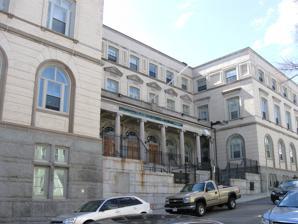
Building: Old East Boston High School
Country: United States of America
Year built: 1901
Not to be confused with East Boston High School . United States historic place Old East Boston High School U.S. National Register of Historic Places View of the Old East Boston High School façade. Show map of Boston Show map of Massachusetts Show map of the United States Location Boston, Massachusetts Coordinates 42°22′36″N 71°02′12″W / 42.3768°N 71.0368°W / 42.3768; -71.0368 Built 1901 Architect John Lyman Faxon ; Charles R. Greco Architectural style Renaissance NRHP reference No. 06000127 Added to NRHP March 15, 2006 Old East Boston High School (also known as Joseph H. Barnes School ) is an historic school building at 127 Marion Street in East Boston , Massachusetts .  It now acts as Section 8 housing for elderly or disabled people. This building is currently under consideration for Boston Landmark status by the Boston Landmarks Commission . The Renaissance style school was built in 1901 to a design by John Lyman Faxon and expanded in 1933 to a design by Charles R. Greco .  It is a three-story structure, faced in yellow brick and limestone, with a flat roof and a raised basement.  It is roughly in the shape of an H, with a central section that has side wings projecting to both the front and rear.  A circular auditorium section stands behind the central section. The building was added to the National Register of Historic Places in 2006. See also National Register of Historic Places listings in northern Boston, Massachusetts References